Germán Gamazo

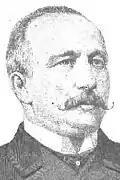
Gamazo in 1898

Germán Gamazo y Calvo (28 May 1840, Boecillo – 22 November 1901, Madrid) was a Spanish politician and lawyer who was a minister several times in the 1880s and the 1890s.